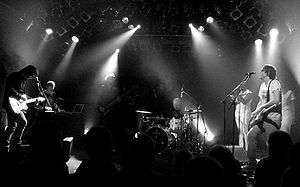
Spiritualized
Spiritualized er en Space Rock/Dream Pop-gruppe fra Storbritannien.